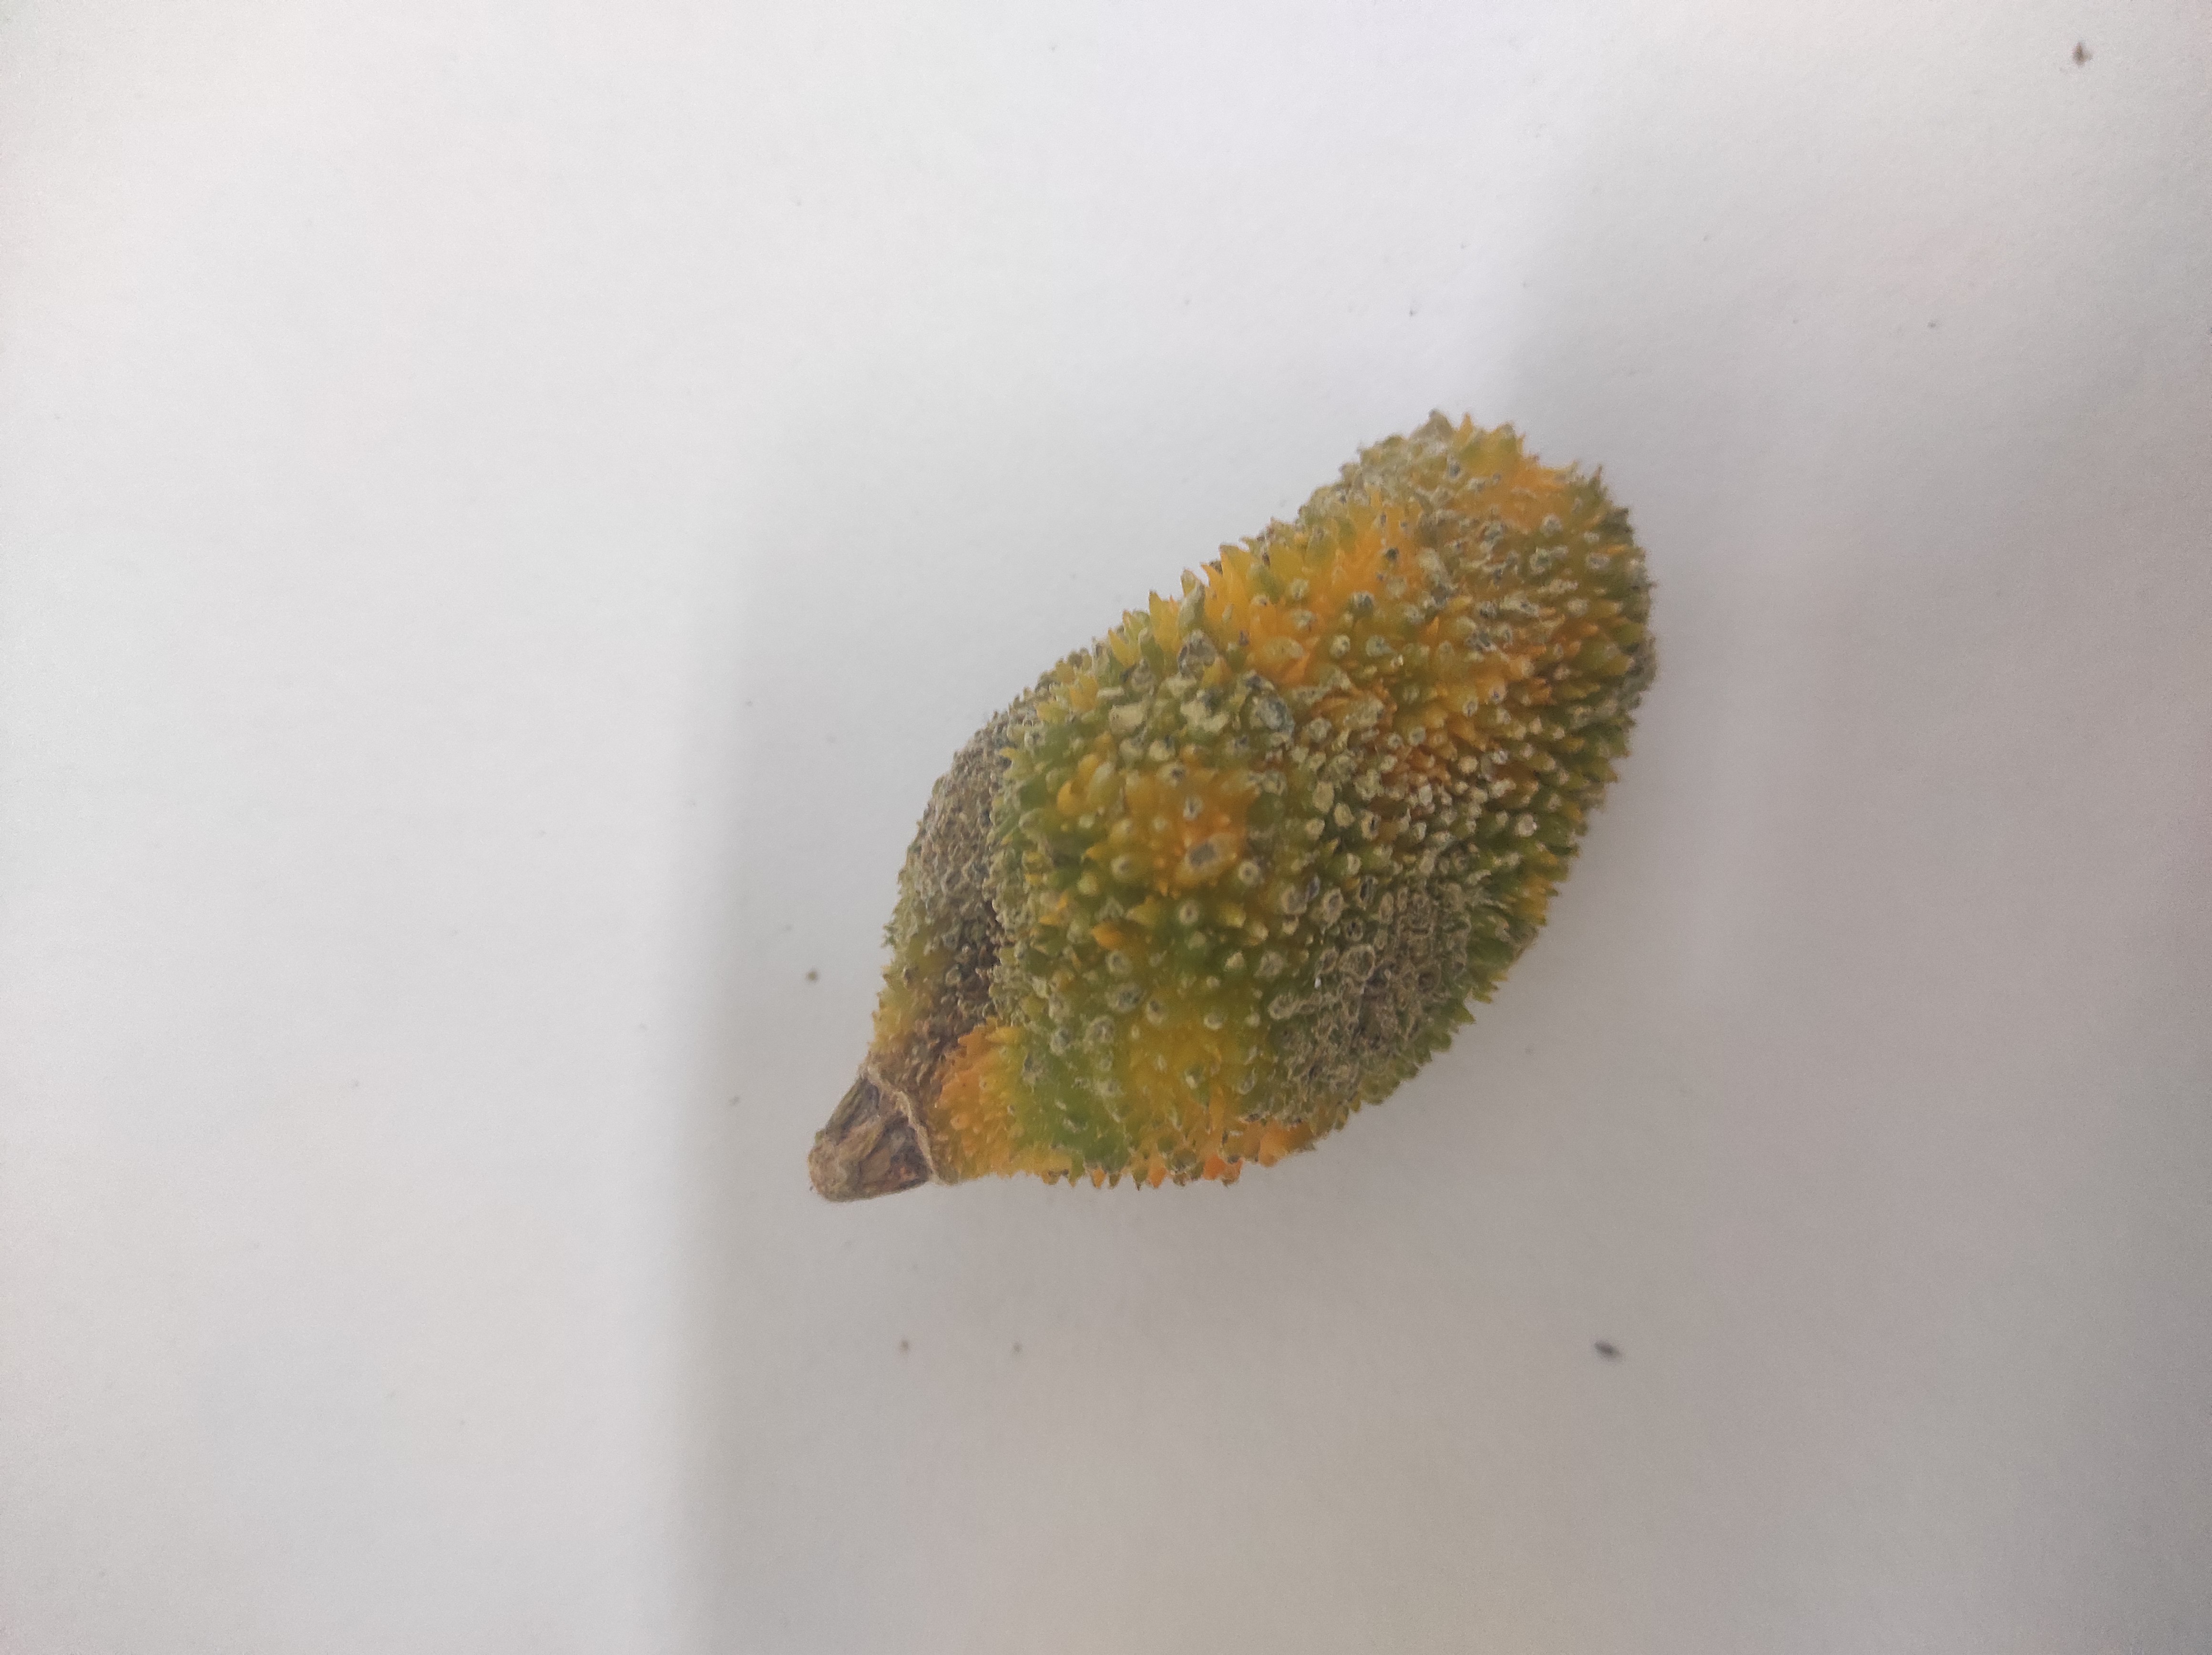
Crop: Spiny Gourd
Condition: Damaged